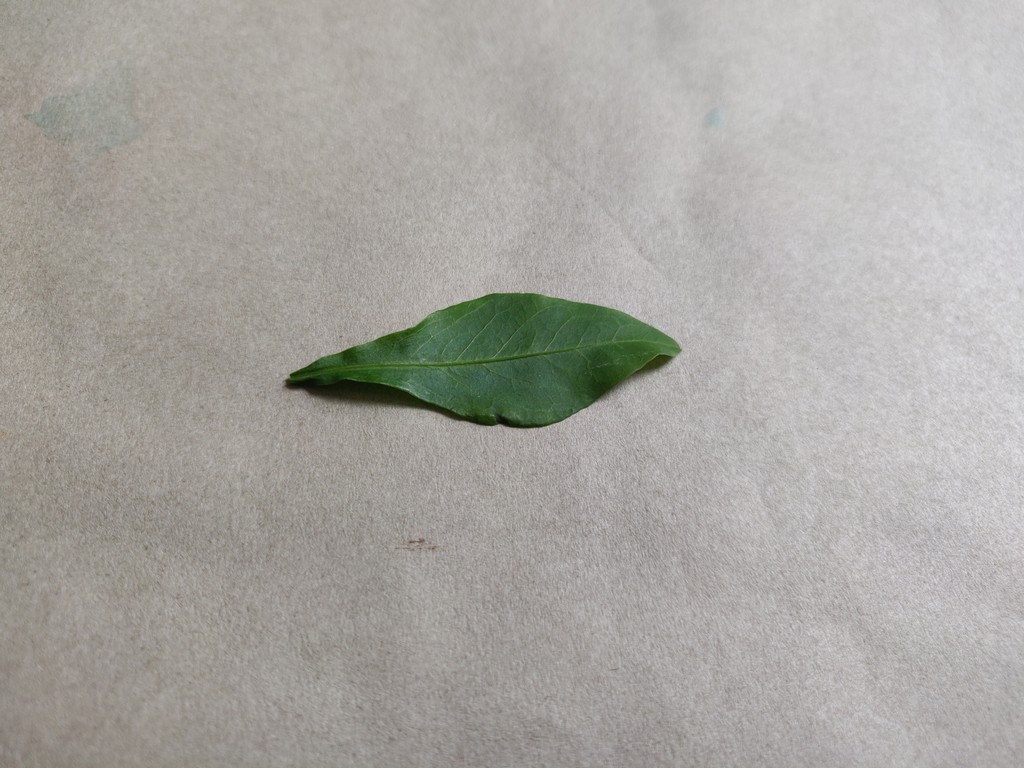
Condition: Healthy
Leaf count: single
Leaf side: front